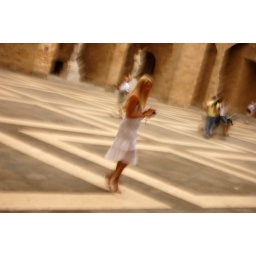
girl in white dress